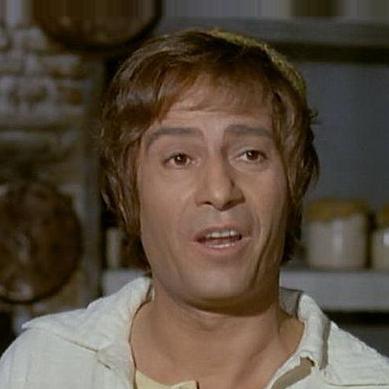
Age: 47